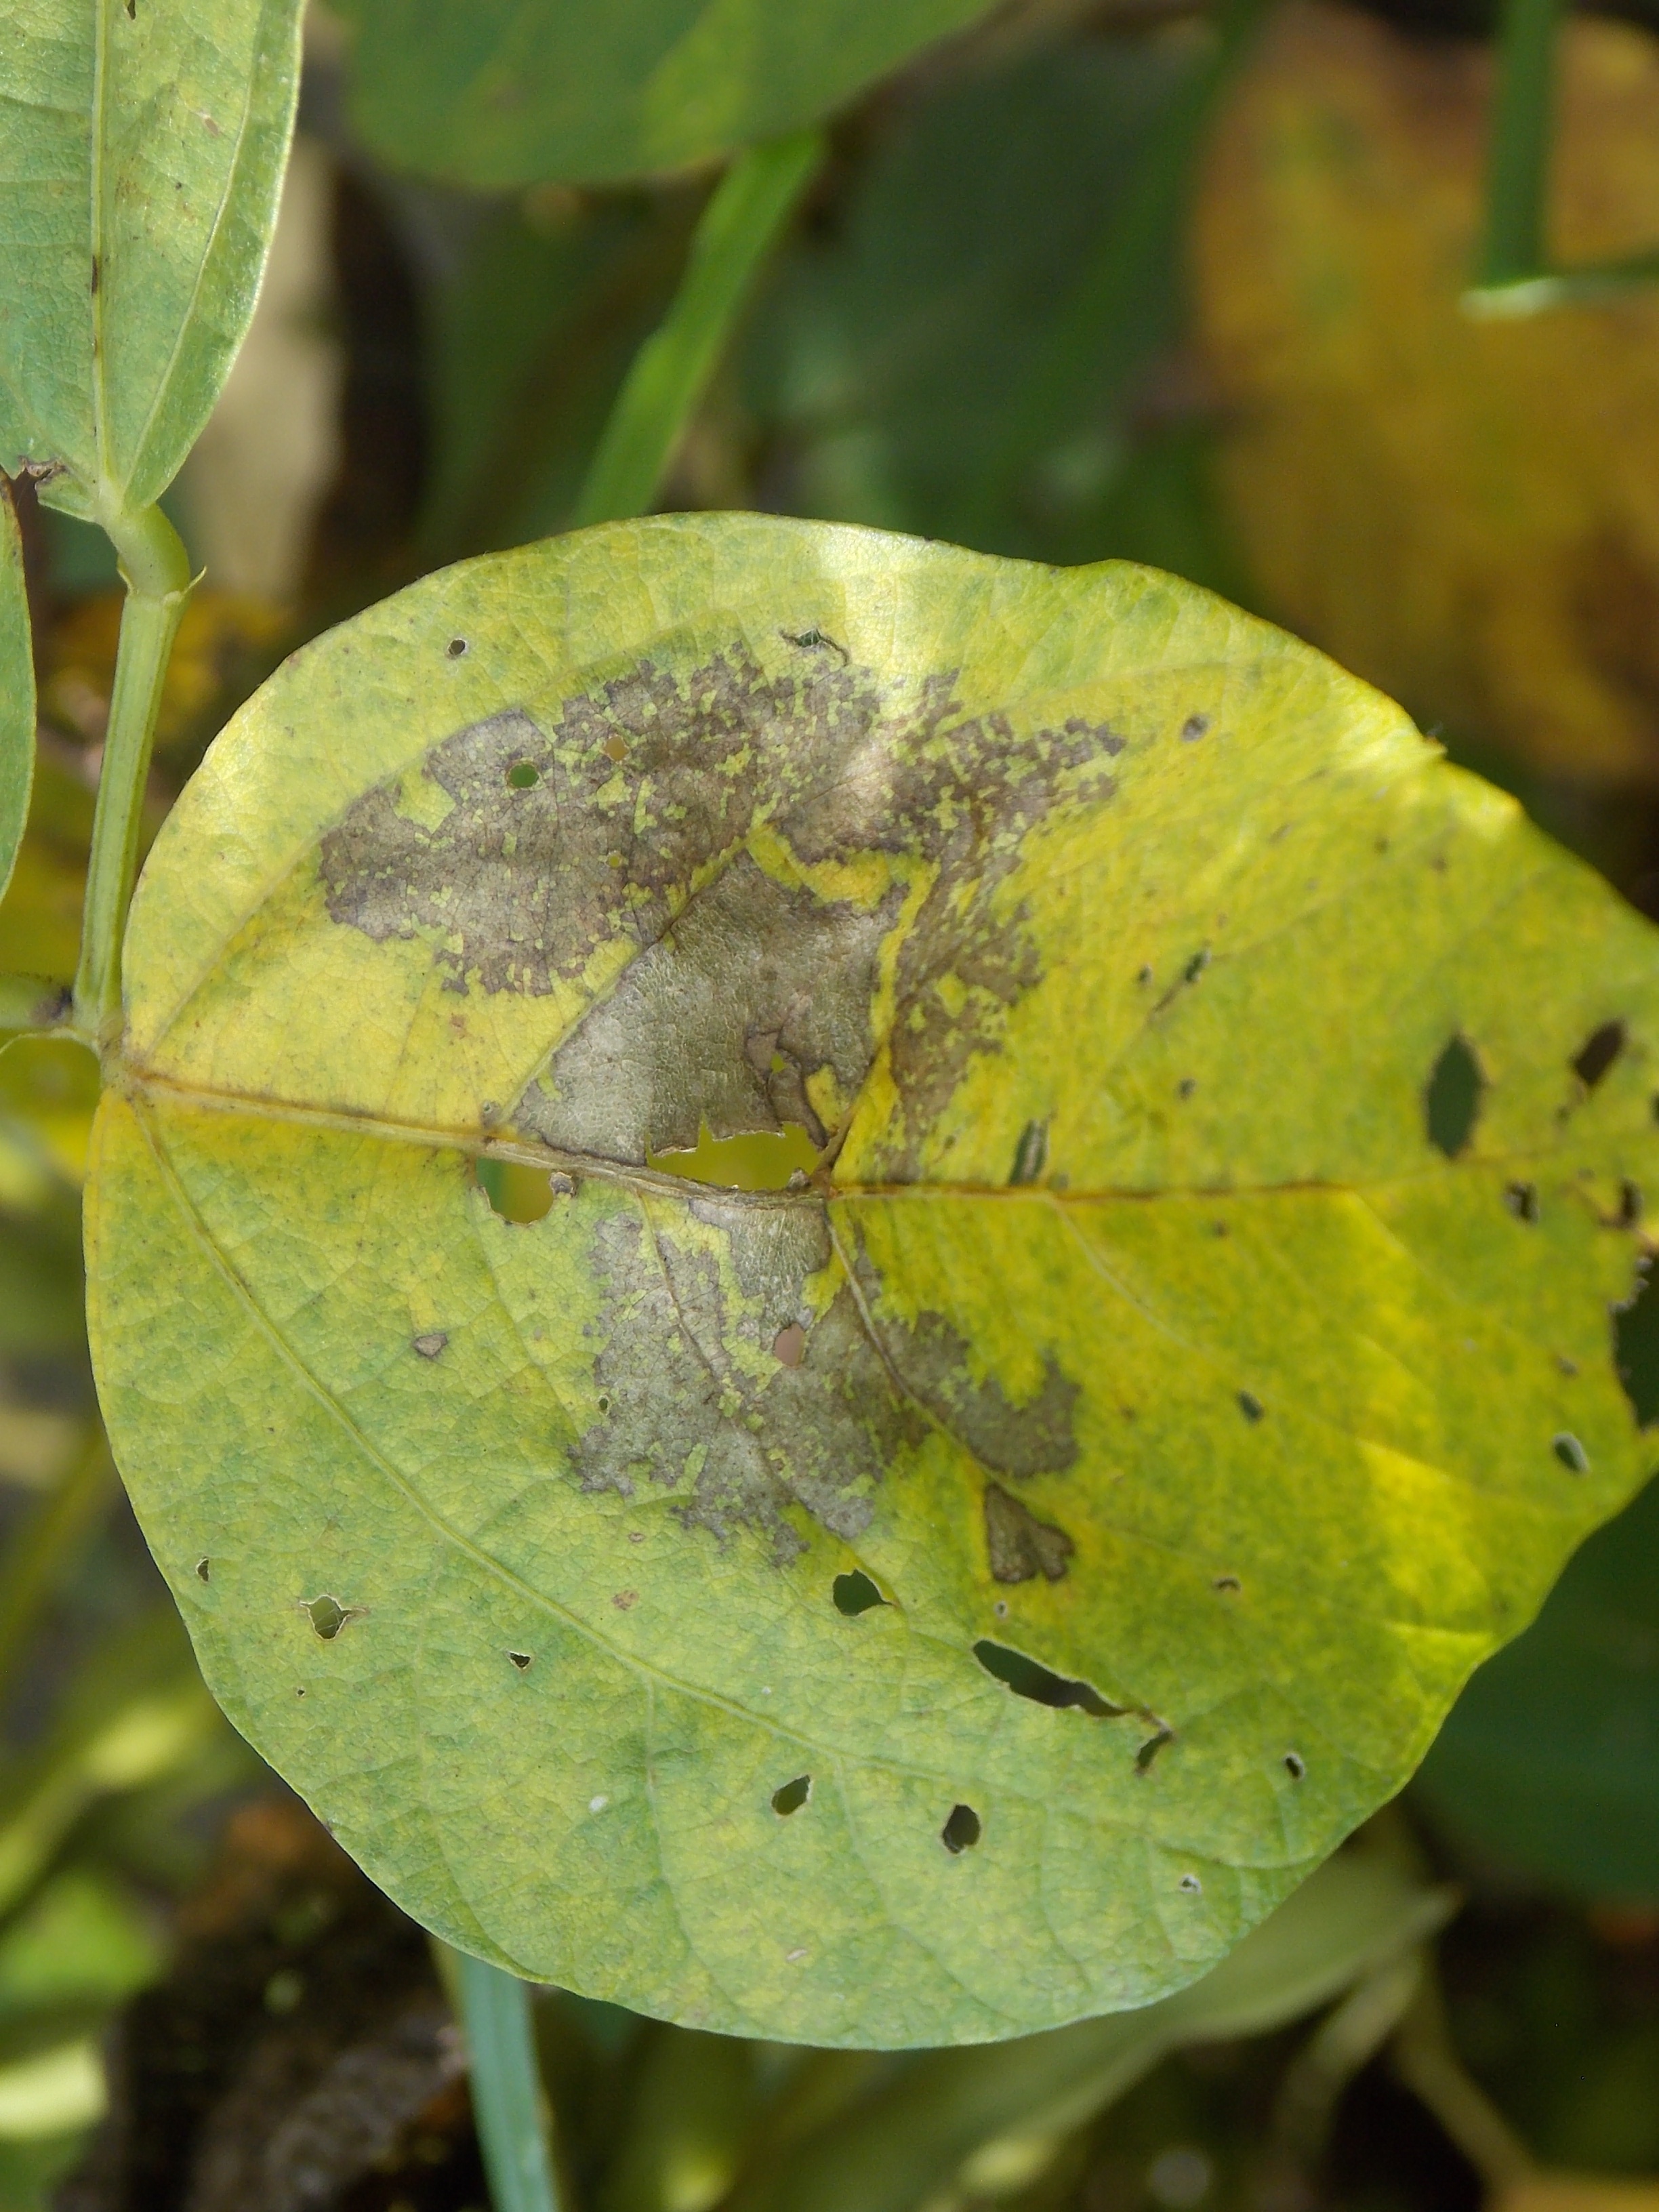
Label: Disease